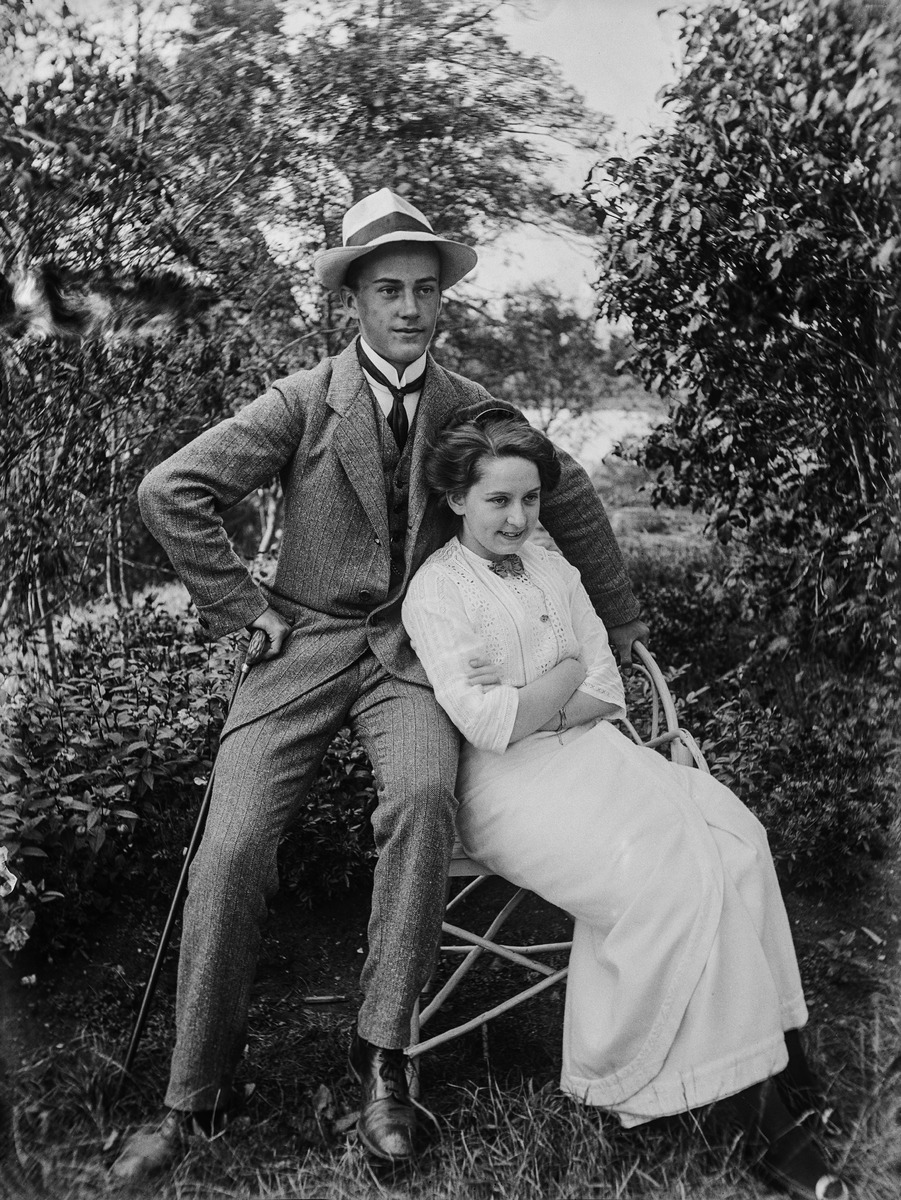
Villa Solhem, Meilahti 20
sisällön kuvaus: Villa Solhem, Meilahti 20. Kaksi henkilöä puutarhassa. Vasemmalla Ragnar Nyberg. mustavalkoinen
Ajankohta: kuvausaika 1910 -luku
Paikka: Suomi, Uusimaa, Helsinki, Meilahti Helsinki, Tamminiementie 4
Aiheet: Nyberg, Ragnar, pukuhistoria, henkilöhistoria, vaatteet, kesävaatteet, pukeutuminen, muoti, päähineet, asusteet, hatut, kävelykepit, kampaukset, pihakalusteet, kesä